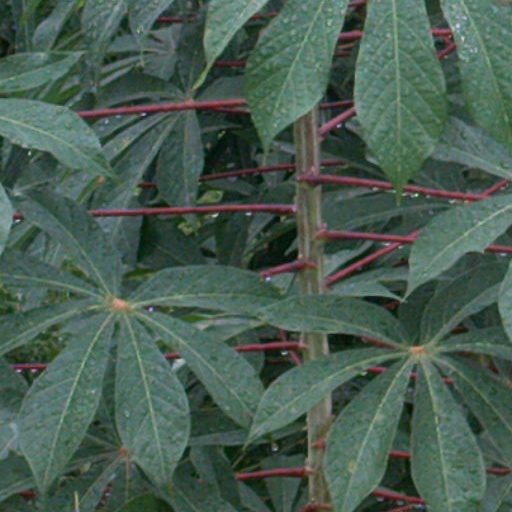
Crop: cassava